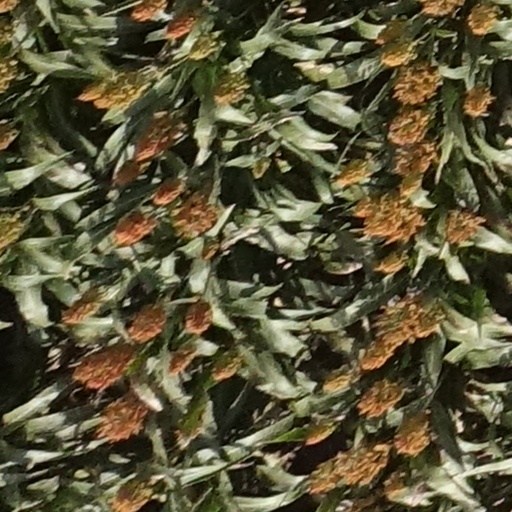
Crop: sorghum